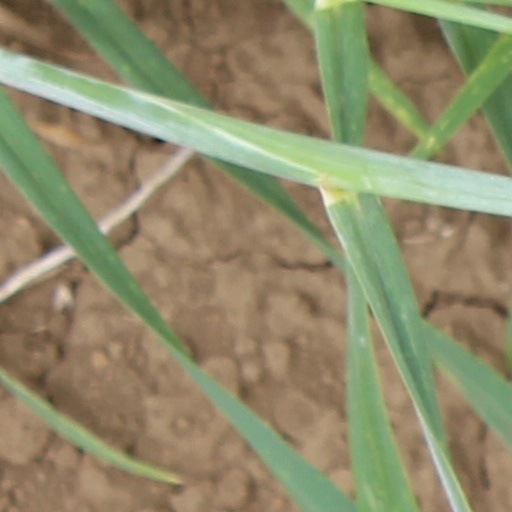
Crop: wheat